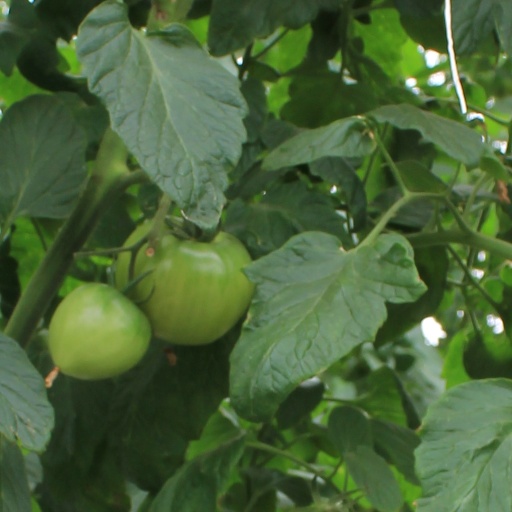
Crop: tomato